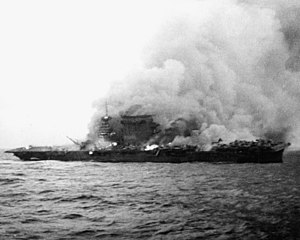
Stillehavskrigens kronologi / 1942
Hangarskibet USS Lexington i brand under slaget om Koralhavet
Denne artikel beskriver Stillehavskrigens kronologi.